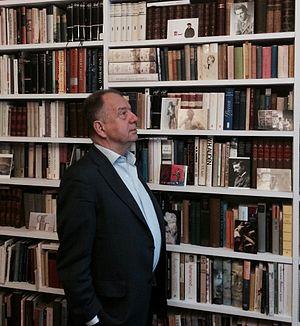
Wojciech Karpiński, né le 11 mai 1943 à Varsovie et mort le 18 août 2020 à Paris, est un écrivain polonais, historien des idées et critique littéraire.